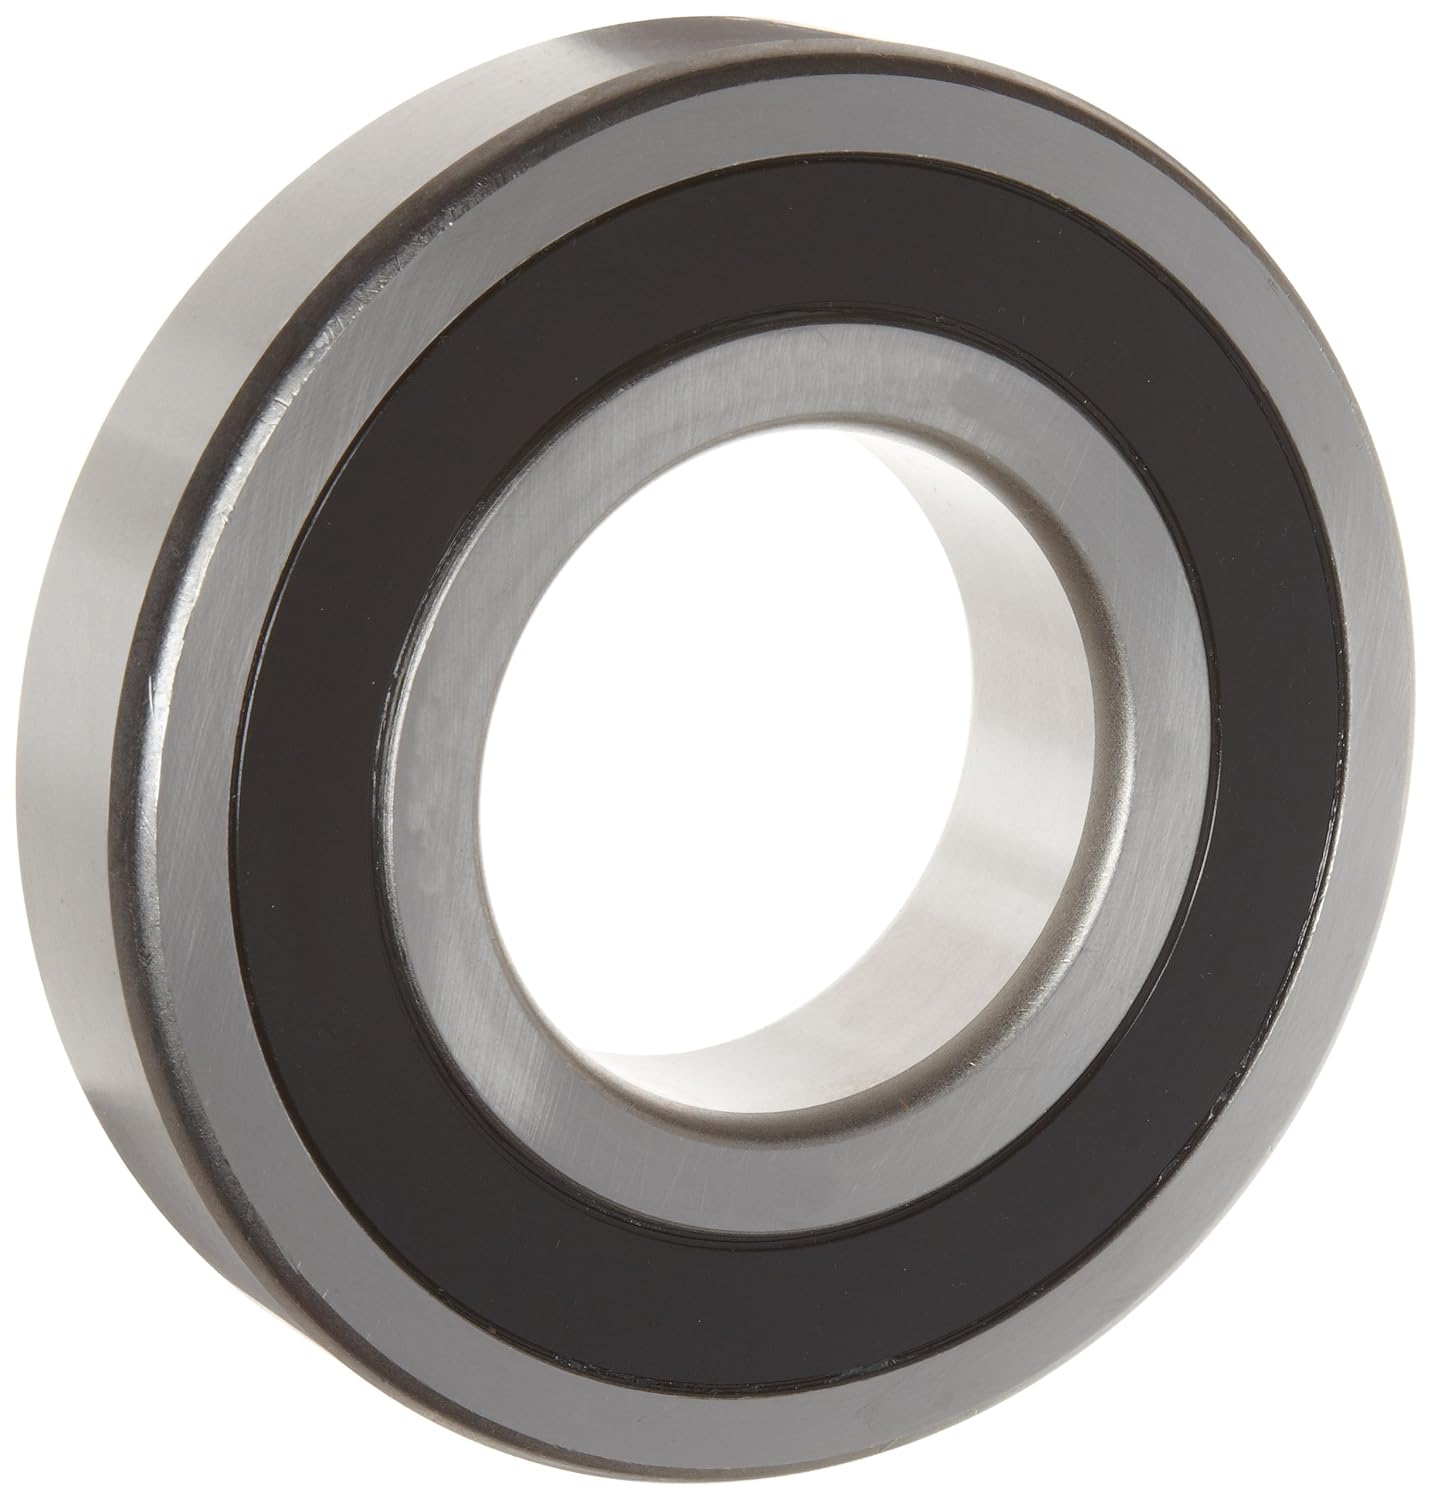
WJB 6310-2RS Deep Groove Ball Bearing, Double Sealed, Metric, 50mm ID, 110mm OD, 27mm Width, 13900lbf Dynamic Load Capacity, 8600lbf Static Load Capacity
Category: Industrial & Scientific
The WJB 6300-2RS series deep groove ball bearing is a double-sealed ball bearing and has a single-row deep-groove geometry for high speeds and supporting both radial and axial loads. Seals on both sides of the bearing fasten to the outside ring and extend over the rolling elements to make contact with the inside ring, keeping out contaminants such as dirt and grime. The seals also hold in a high-quality lubricant applied at manufacture that will last the entire lifetime of the bearing, making it maintenance free. This 6300-2RS series deep groove double-sealed ball bearing is for use in applications that involve combined radial and axial loads and a need for high running accuracy and stiffness at high rotational speeds. Such applications include clutches, drives, gearboxes, compressors, pumps, turbines, and printing and textile machines, among others. Rolling bearings use rolling elements to maintain the separation between moving parts to reduce rotational friction and support radial and axial loads. These elements can be one of the following types: ball, cylindrical, spherical, barrel, needle, spindle, or tapered. All rolling bearings are open, shielded, or sealed. Sealed bearings are lubricated with oil or grease in the bearing factory, while open and shielded bearings are meant to be lubricated in place, with periodic reapplication of lubrication, based on use. The shield protects the working parts of the bearing from environmental debris that may be introduced and could reduce the ball bearing speed and lifespan. Rolling bearings are used in a range of applications from agricultural machinery to conveying equipment, robotics, dental equipment, elevators, rolling mills, ship rudder shafts, and aggregate crushers, among others. WJB Bearings, Inc. manufactures various types of bearings and components including ball and roller bearings, bronze bushings, and sprockets and chains. The company, founded in 1992, is based in City of Industry, CA.
Features: Deep-groove geometry for high speeds and supporting both radial and axial loads | Single-row bearing for supporting radial loads | Seals on both sides of the bearing to keep lubricant in and contaminants out